List of works by Akira Kurosawa

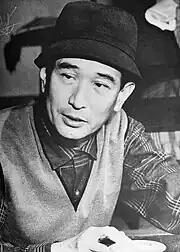
Kurosawa in 1960

The following is a list of works, both in film and other media, for which the Japanese filmmaker Akira Kurosawa made some documented creative contribution. This includes a complete list of films with which he was involved (including the films on which he worked as assistant director before becoming a full director), as well as his little-known contributions to theater, television and literature.